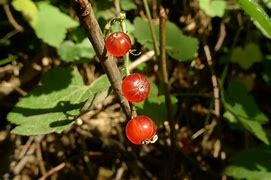
Label: redcurrant